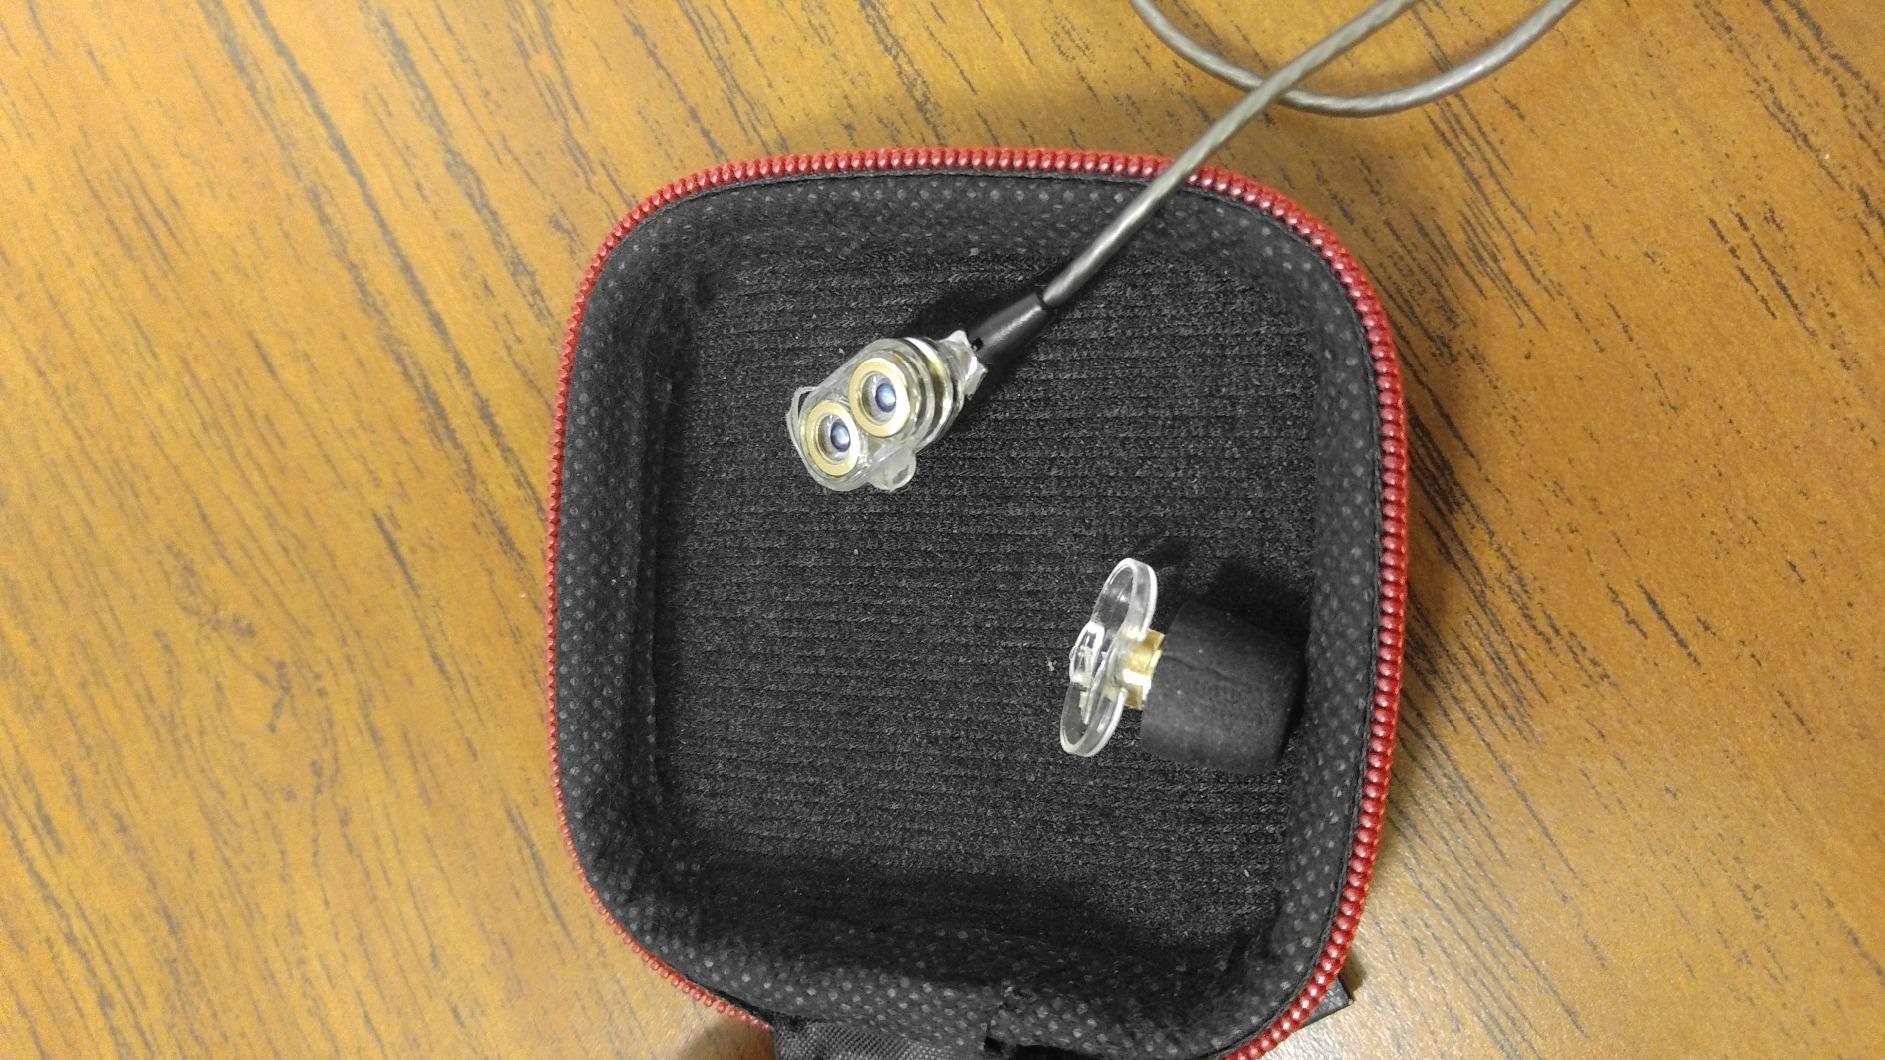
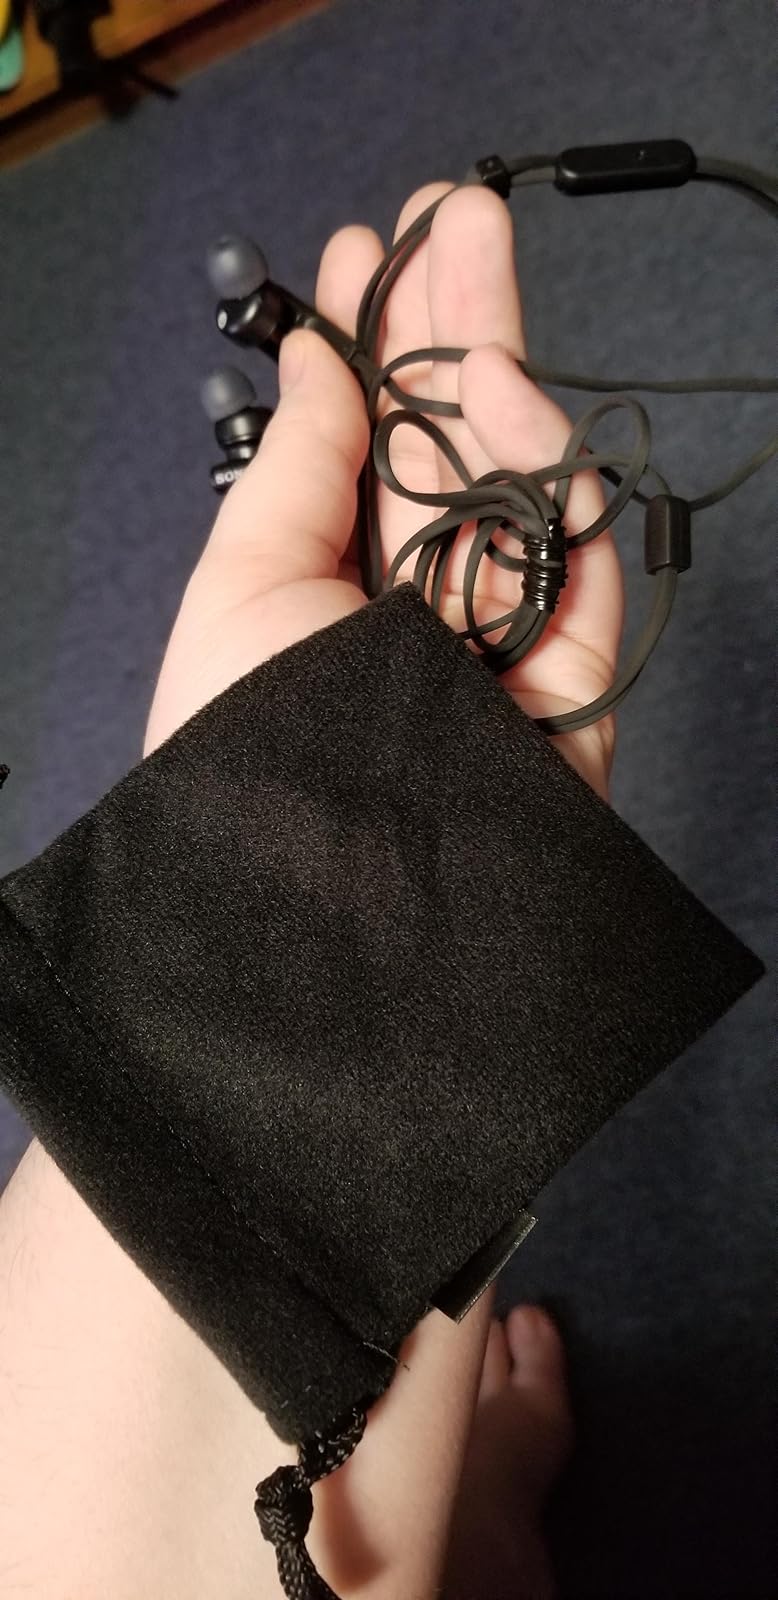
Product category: headphones
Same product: no